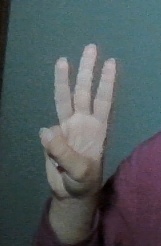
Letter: thaa